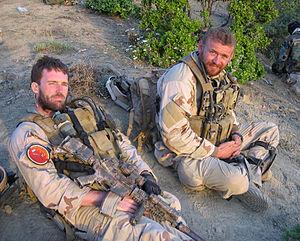
L'opération Red Wings est une opération de contre-insurrection menée par quatre membres de la SEAL Delivery Vehicule Team 1 détaché au SEAL Team10, le 28 juin 2005, contre les Talibans de la province de Kounar en Afghanistan. Ces derniers, à cette occasion, infligèrent à l'armée américaine sa défaite la plus coûteuse en vies humaines depuis le début de la guerre. Trois des SEAL sont tués durant l'opération initiale, ainsi que 16 militaires américains des Special Operations Forces dans le crash de leur hélicoptère alors qu'ils tentaient d'aider les hommes au sol. Marcus Luttrell fut le seul survivant américain grâce notamment à la protection offerte par des villageois locaux.